James A. Clift

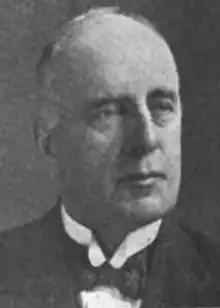

James Augustus Clift, (December 22, 1857 – February 8, 1923) was a lawyer, insurance agent and political figure in Newfoundland. He represented Port de Grave from 1889 to 1893 and Twillingate from 1900 to 1919 in the Newfoundland and Labrador House of Assembly as a Liberal.